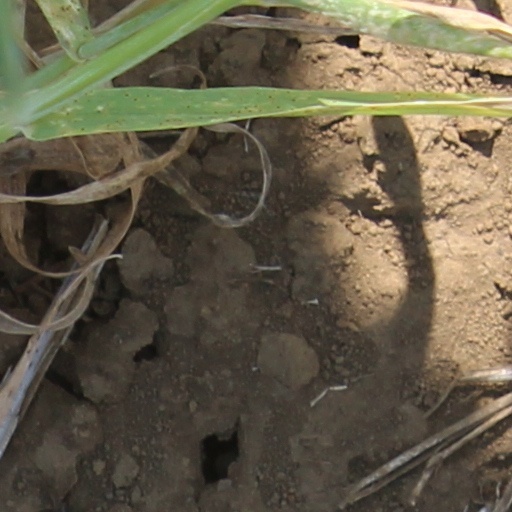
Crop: wheat